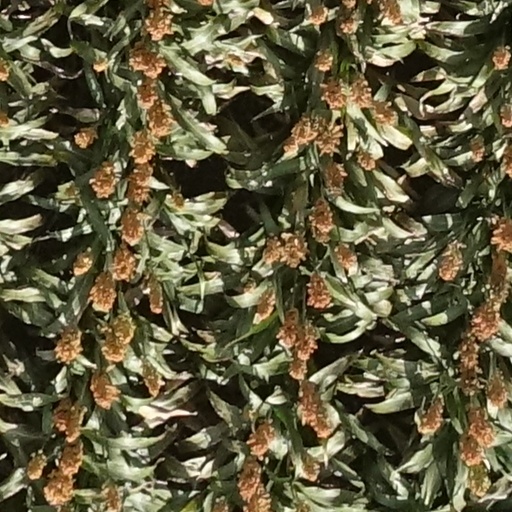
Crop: sorghum